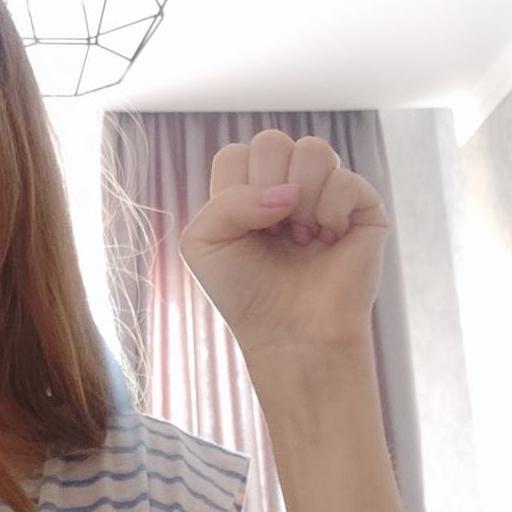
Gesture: fist